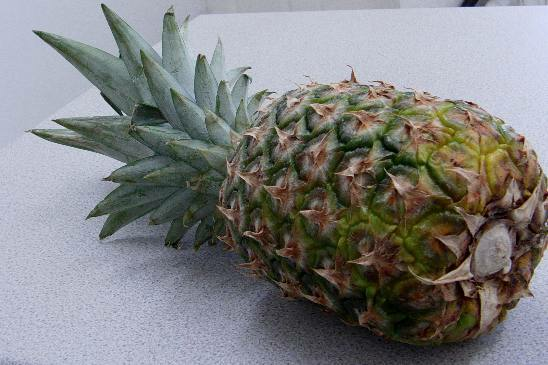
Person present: No